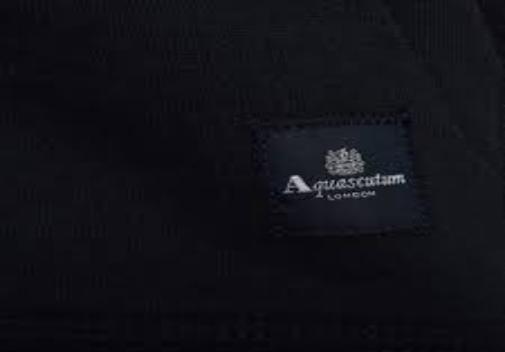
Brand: Aquascutum
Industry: Clothes